Question: Please indicate a possible affordance area of the basketball that can be used for throwing.
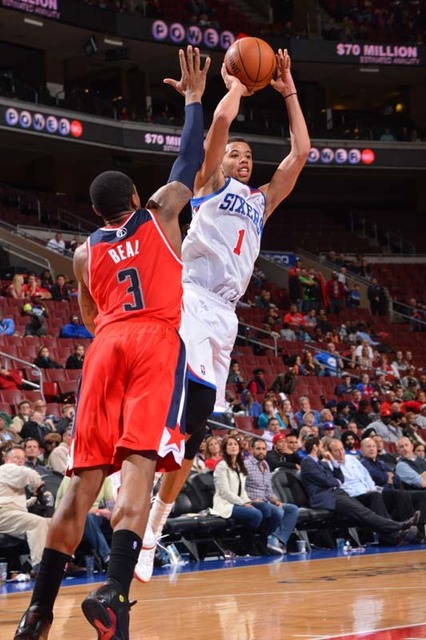
Answer: [222.5, 29.5, 276.5, 96.5]